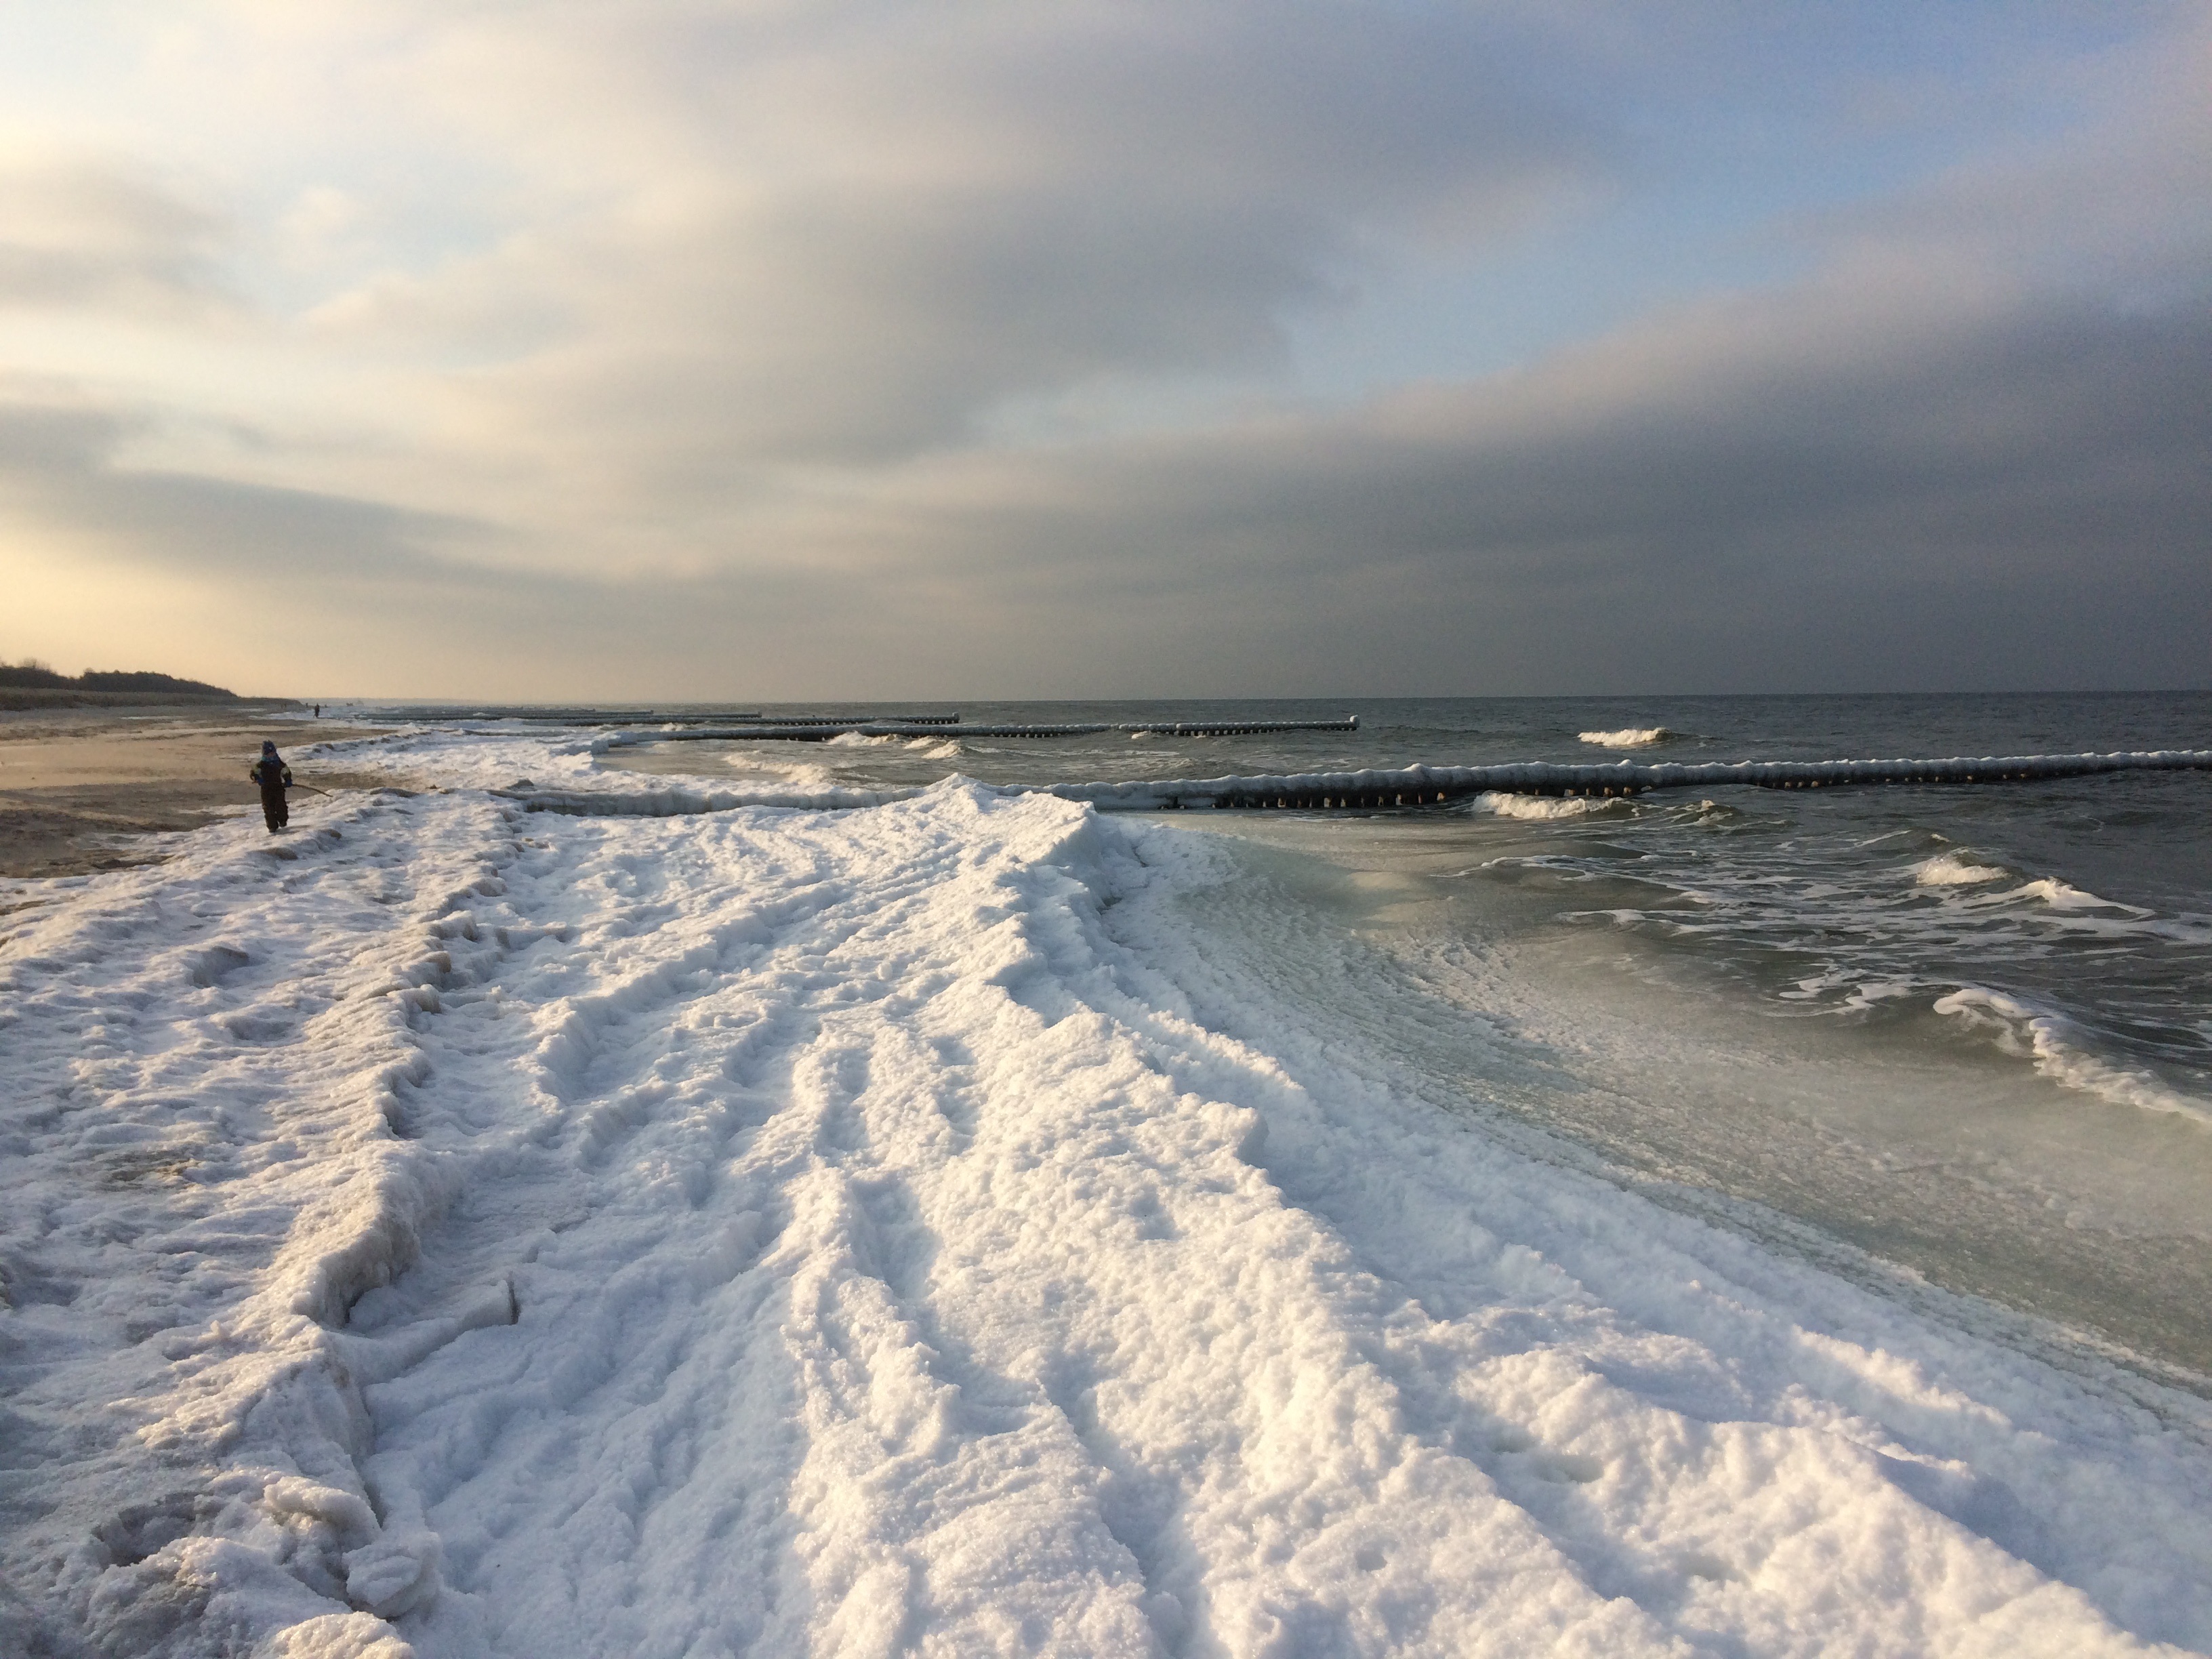
beach, sea, coast, water, sand, ocean, horizon, snow, winter, cloud, sunlight, morning, shore, wave, ice, weather, arctic, season, body of water, freezing, zingst, wind wave